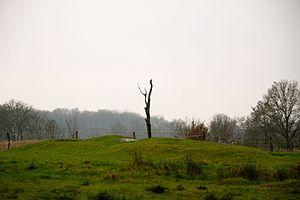
L'abbaye de Marienkamp ou abbaye d'Esingfelde est une ancienne abbaye bénédictine à Esens, dans le Land de Basse-Saxe et le diocèse d'Osnabrück.